Årsta Church, Uppsala

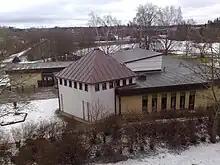

Årsta Church is a church in Årsta, Uppsala, Sweden that was built in 1974, and was designed by Samuel Fränne. The church was originally owned by the Uppsala Missionary Congregation, but is now a district church in Vaksala parish. It has an ecumenical cooperation with the Swedish Salvation Army.